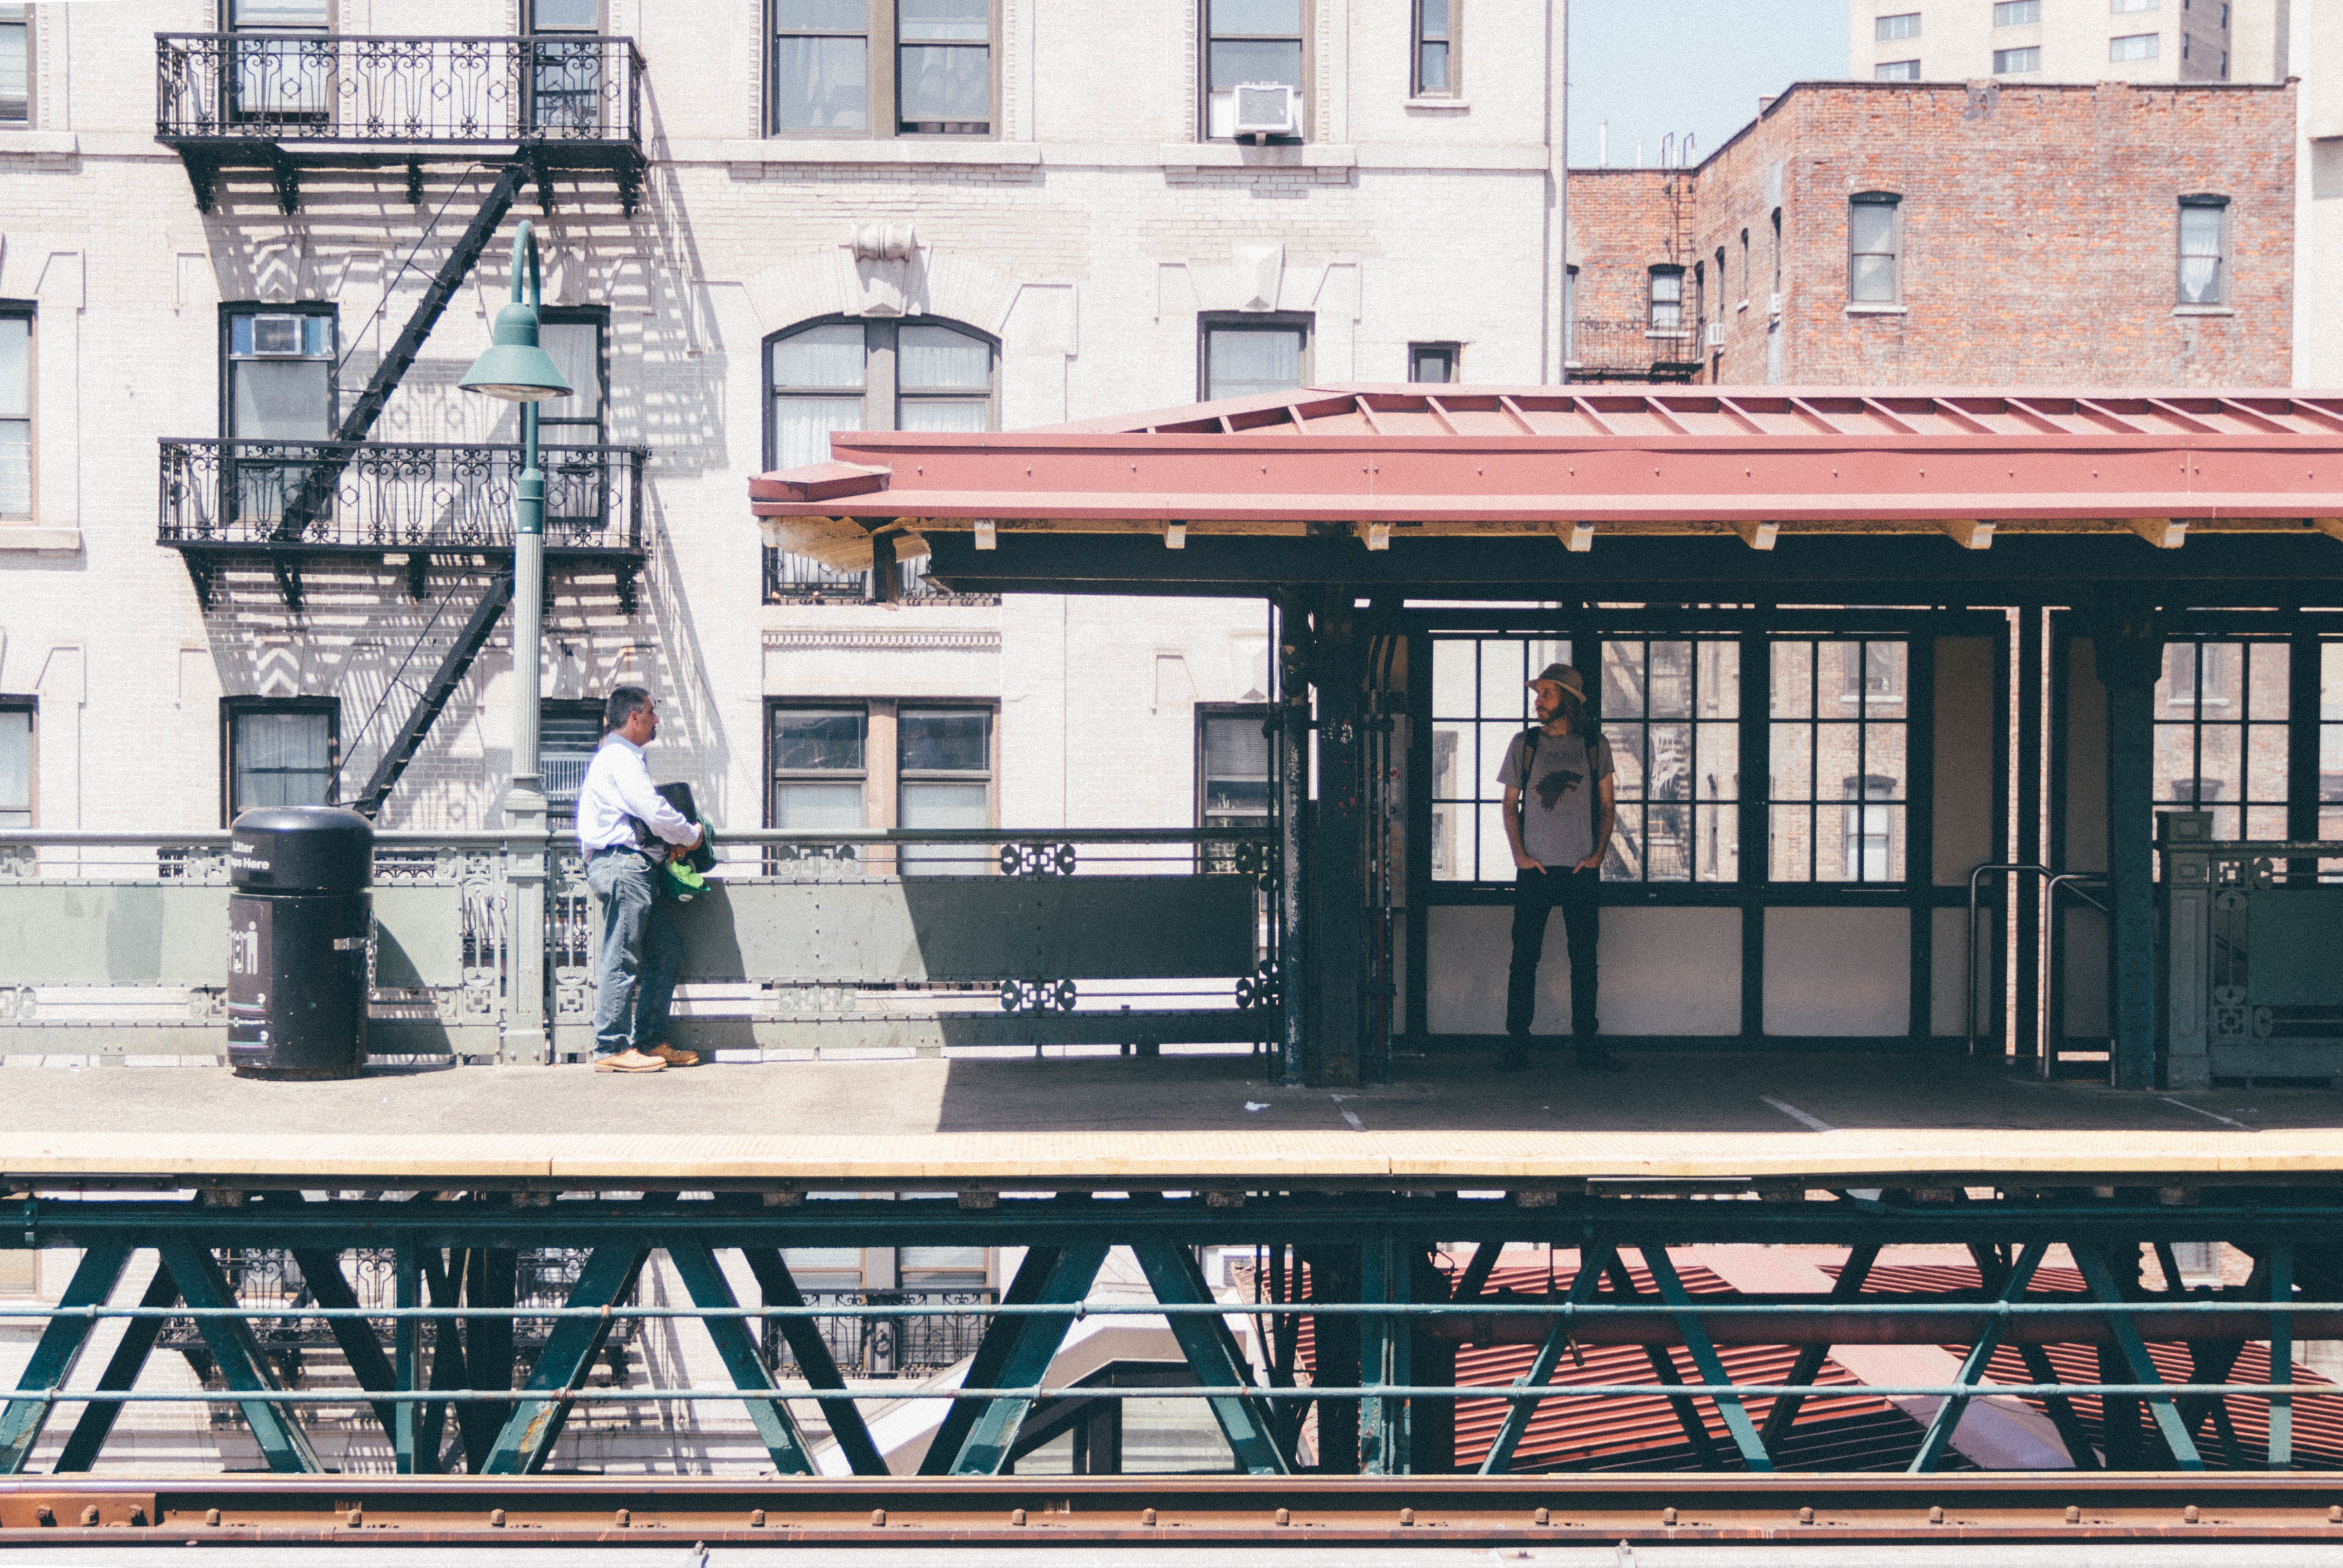
architecture, window, downtown, transport, vehicle, facade, public transport, urban area